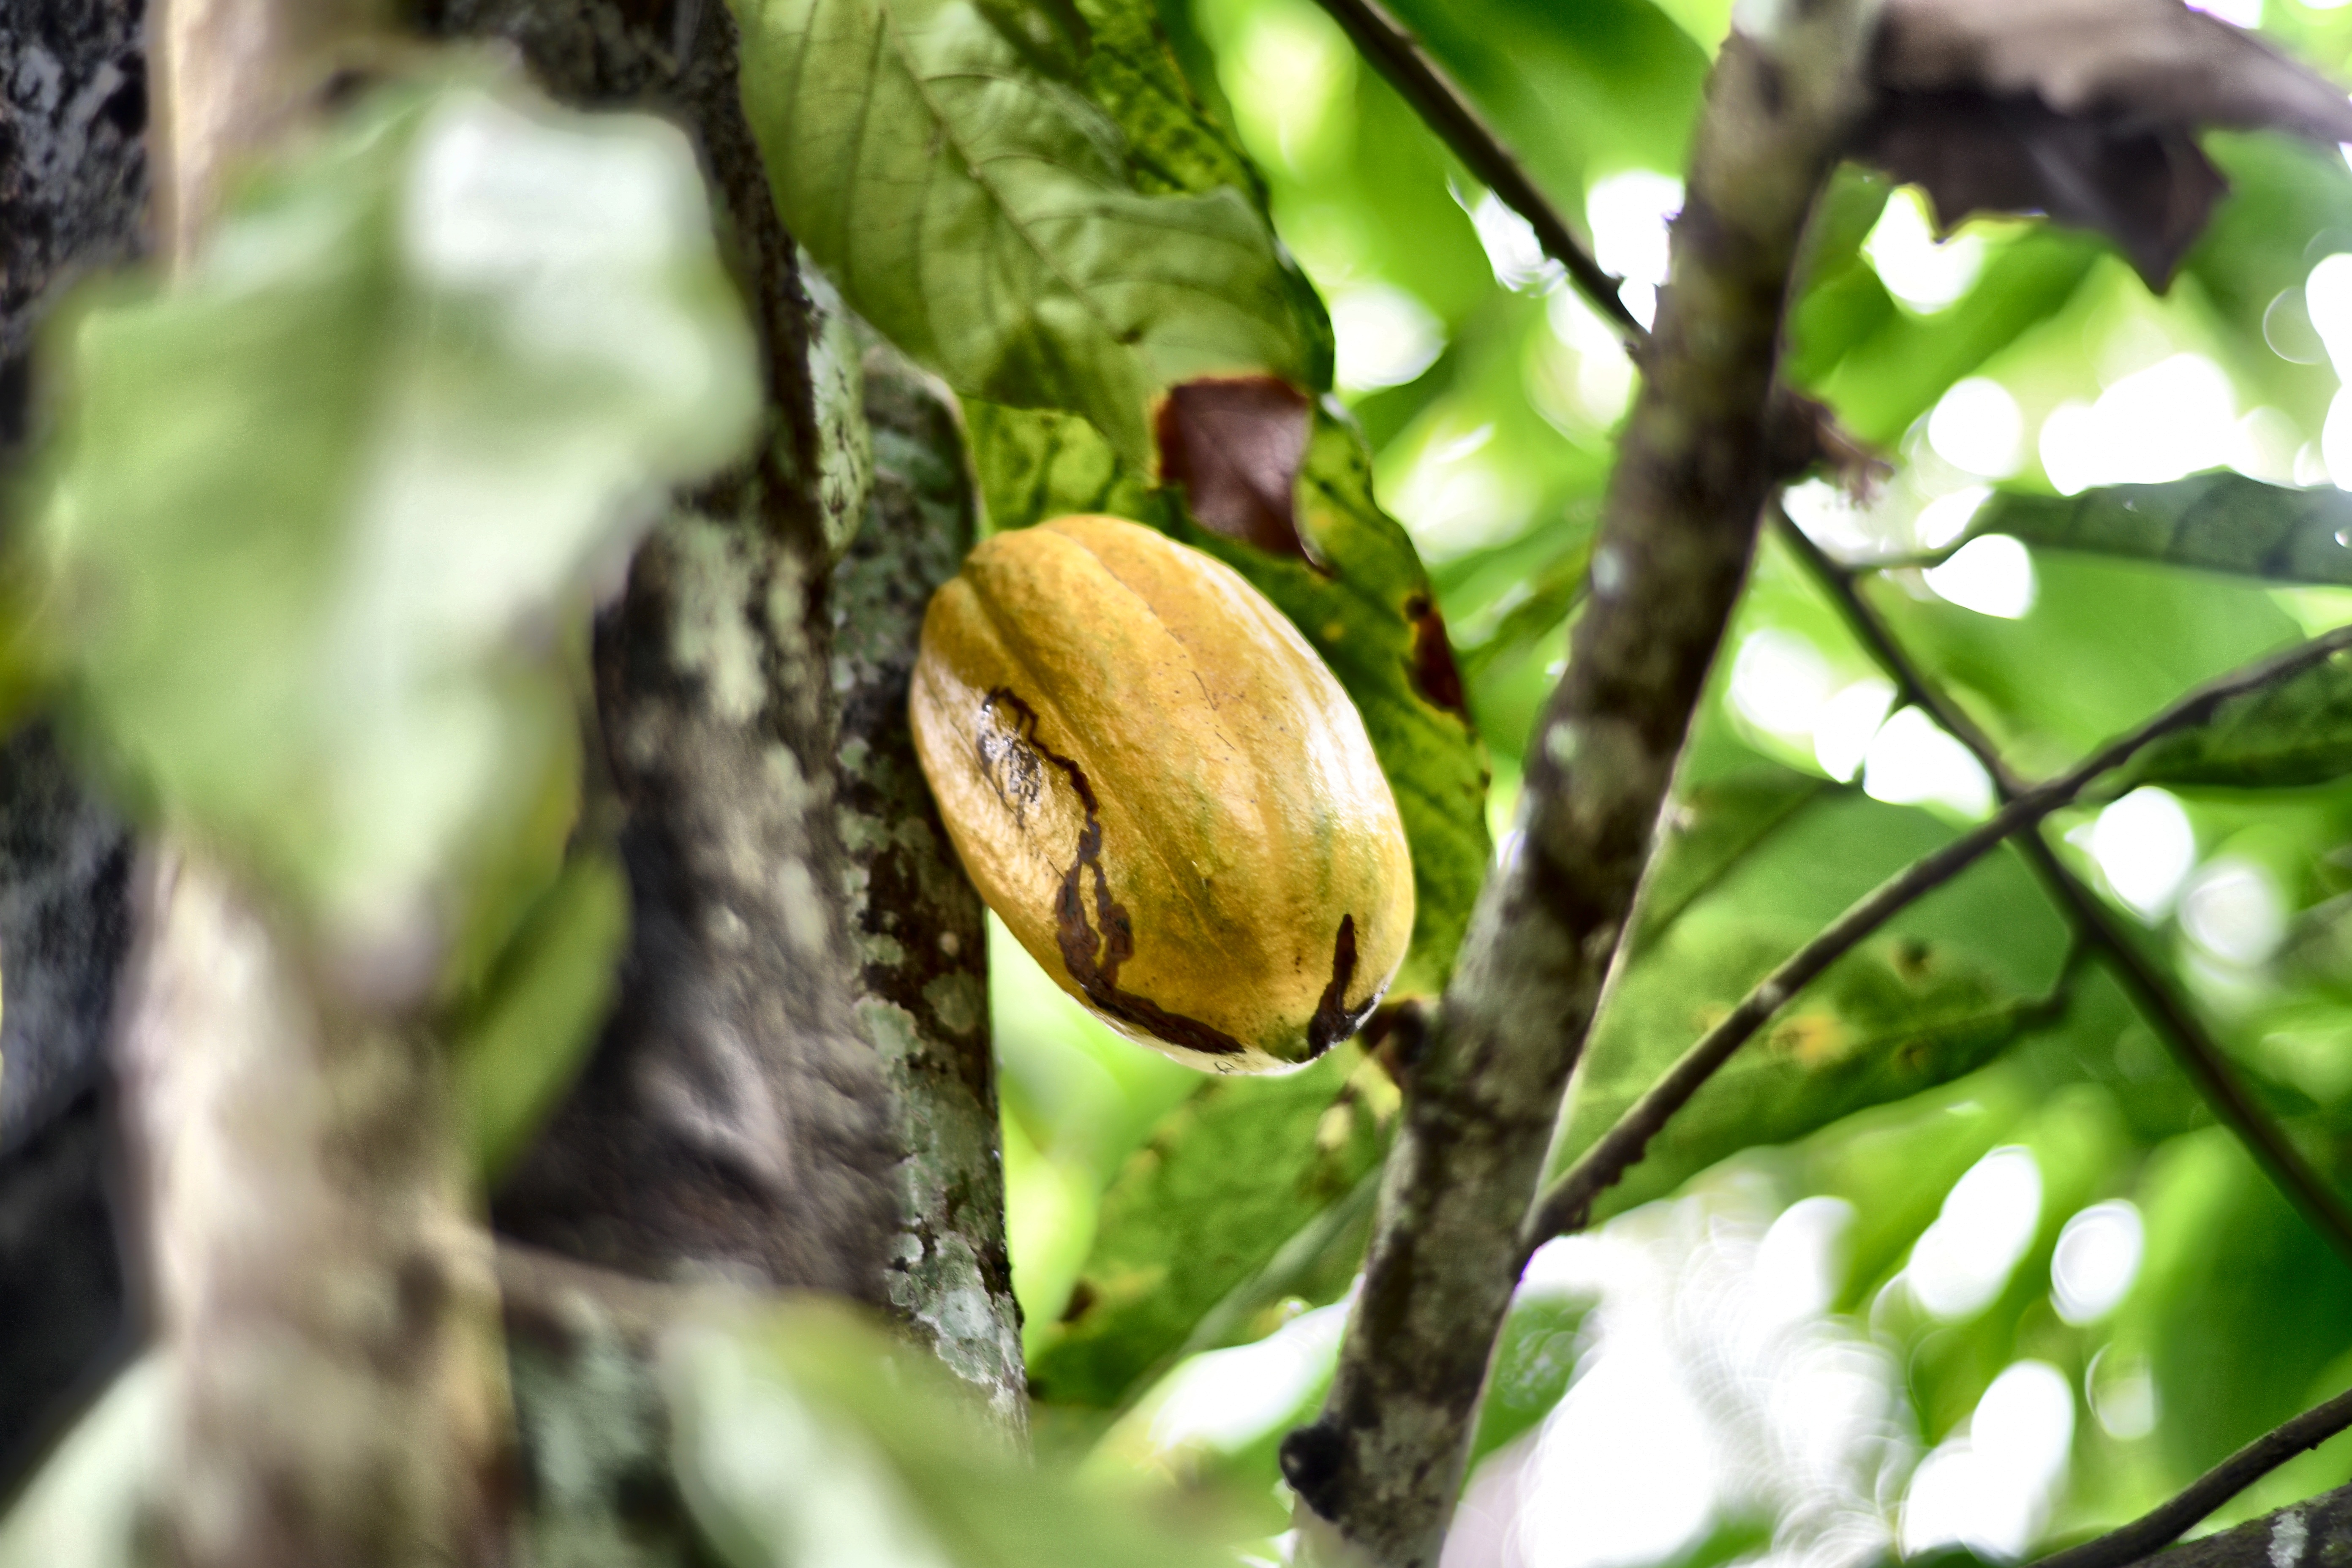
Maturity: mature
Variety: Amelonado